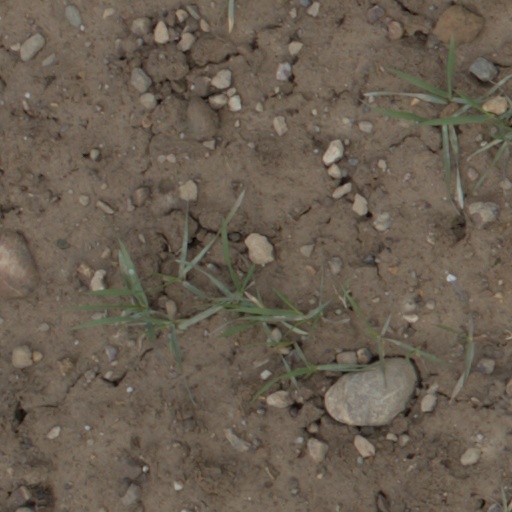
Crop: wheat